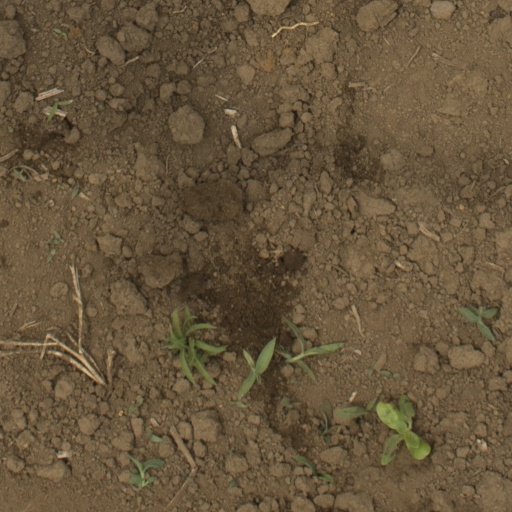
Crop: Jerusalem artichoke